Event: Typhoon Ruby
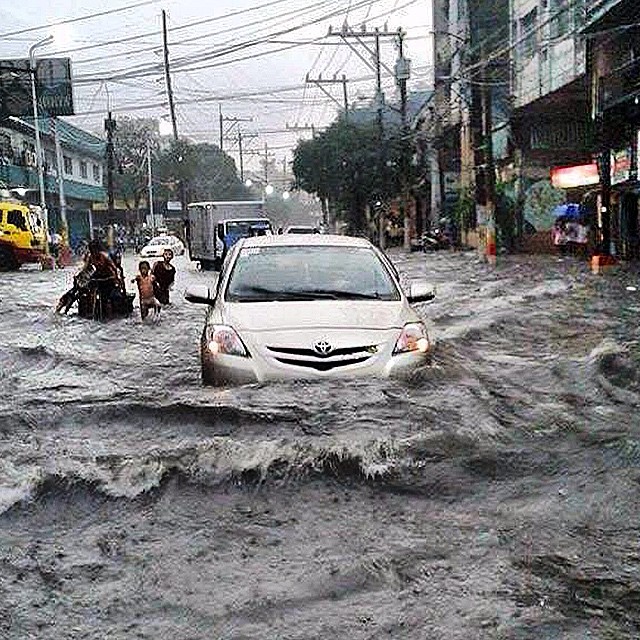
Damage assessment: damage